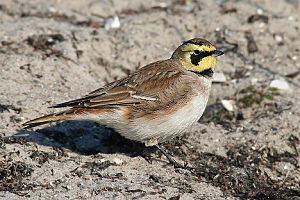
Lærker / Billeder
Lærker er en familie af spurvefugle, der ofte lever i det åbne land og har en brunlig camouflagefarvet fjerdragt. Familien omfatter omkring 98 arter fordelt på cirka 21 slægter. De er især udbredt i den gamle verdens troper. Der findes otte europæiske arter, hvoraf de tre er danske ynglefugle. Kun en enkelt art, bjerglærken, findes i den nye verden, ligesom også kun enkelt art findes i Australien og på Ny Guinea.